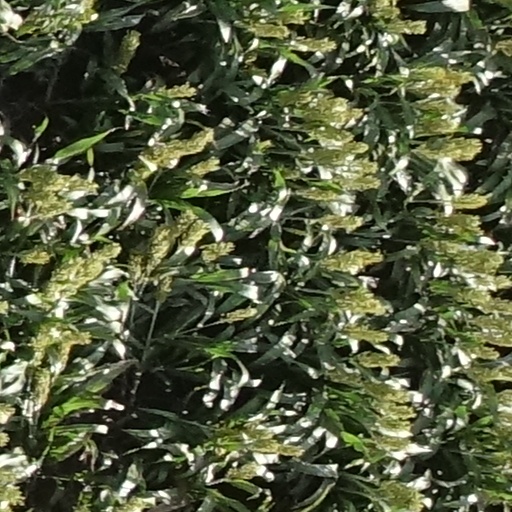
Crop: sorghum